Stanley Long

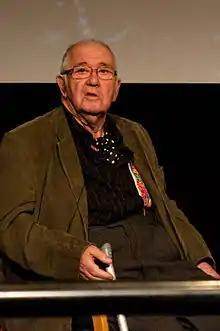

Stanley A. Long (26 November 1933 – 10 September 2012) was an English exploitation cinema and sexploitation filmmaker. He was also a driving force behind the VistaScreen stereoscopic (3D) photographic company. He was a writer, cinematographer, editor, and eventually, producer/director of low-budget exploitation movies.